Edith Bouvier Beale

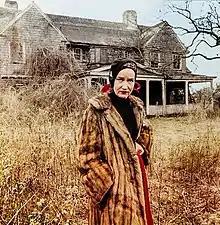
Beale 1975, in front of the Grey Gardens estate. Photo by Herb Goro during the filming of "Grey Gardens" (1976)

Edith Bouvier Beale (November 7, 1917 – January 14, 2002), nicknamed Little Edie, was an American socialite, fashion model, and cabaret performer. She was a first cousin of former U.S. First Lady Jacqueline Kennedy and Princess Lee Radziwill. Beale is known for participating along with her mother Edith Ewing Bouvier Beale in the 1975 documentary film "Grey Gardens," by Albert and David Maysles.